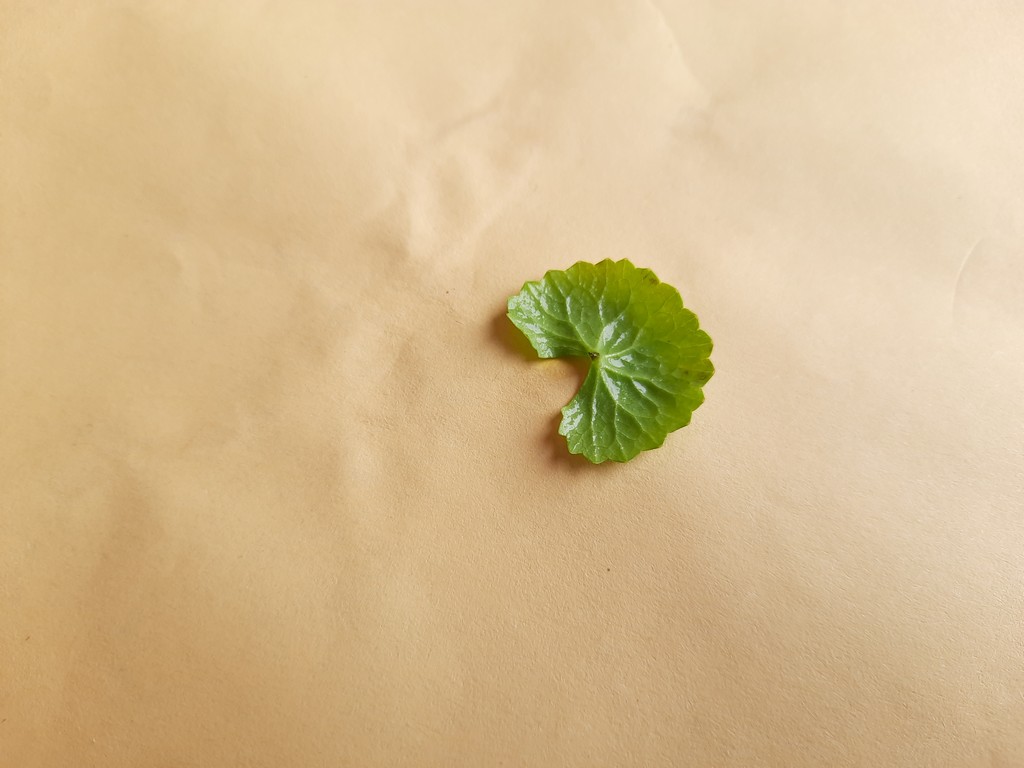
Label: Healthy